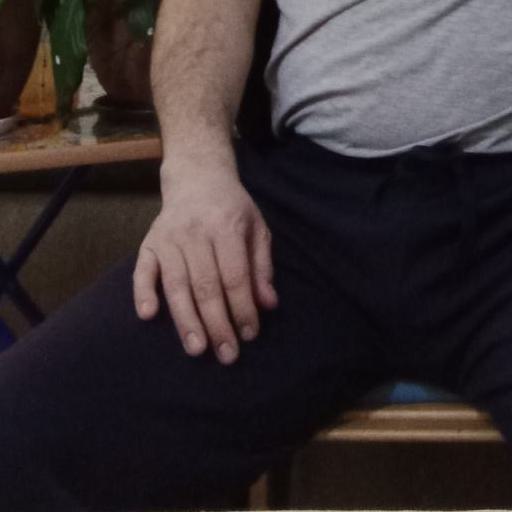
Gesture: no_gesture